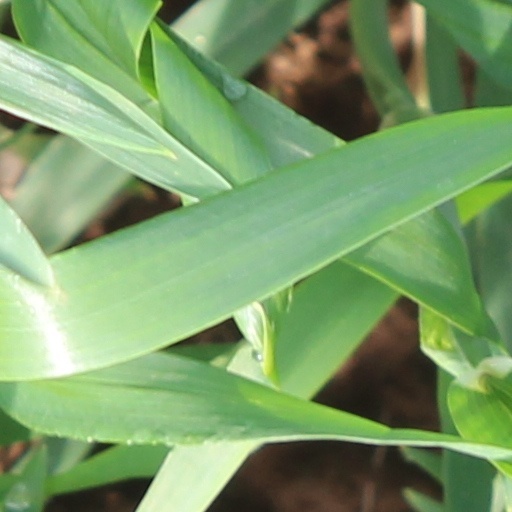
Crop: wheat